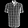
Label: Shirt